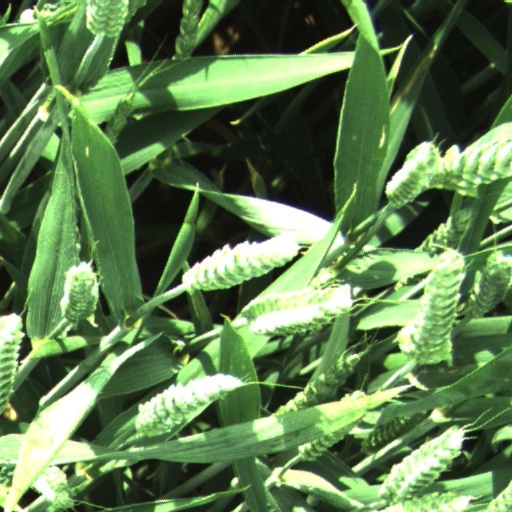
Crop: wheat